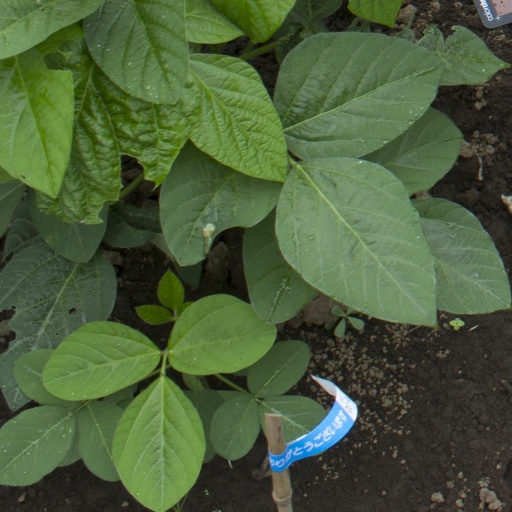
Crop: soybean